Hamisi Kigwangalla

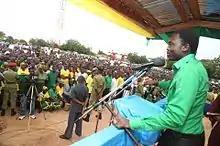
Addressing a rally at his constituency

He is a Member of Parliament sitting in the National Assembly representing Nzega constituency of the Tabora region. He was first elected in the national elections on 31 October, 2010. His appointment by the national executive council to run for the post through the ruling party Chama Cha Mapinduzi (CCM) ticket was followed by a lot of criticism with critics claiming that he was appointed to contest for the post despite being the second runner up after Hussein Mohamed Bashe (the winner of the primary votes), who was not favoured on account of his citizenship being unclear; and the incumbent Lucas Lumambo Selelii (1st runner up) in the primaries, because he was working for the First Lady of Tanzania's charitable organisation, Wanawake na Maendeleo (WAMA), which he denies.